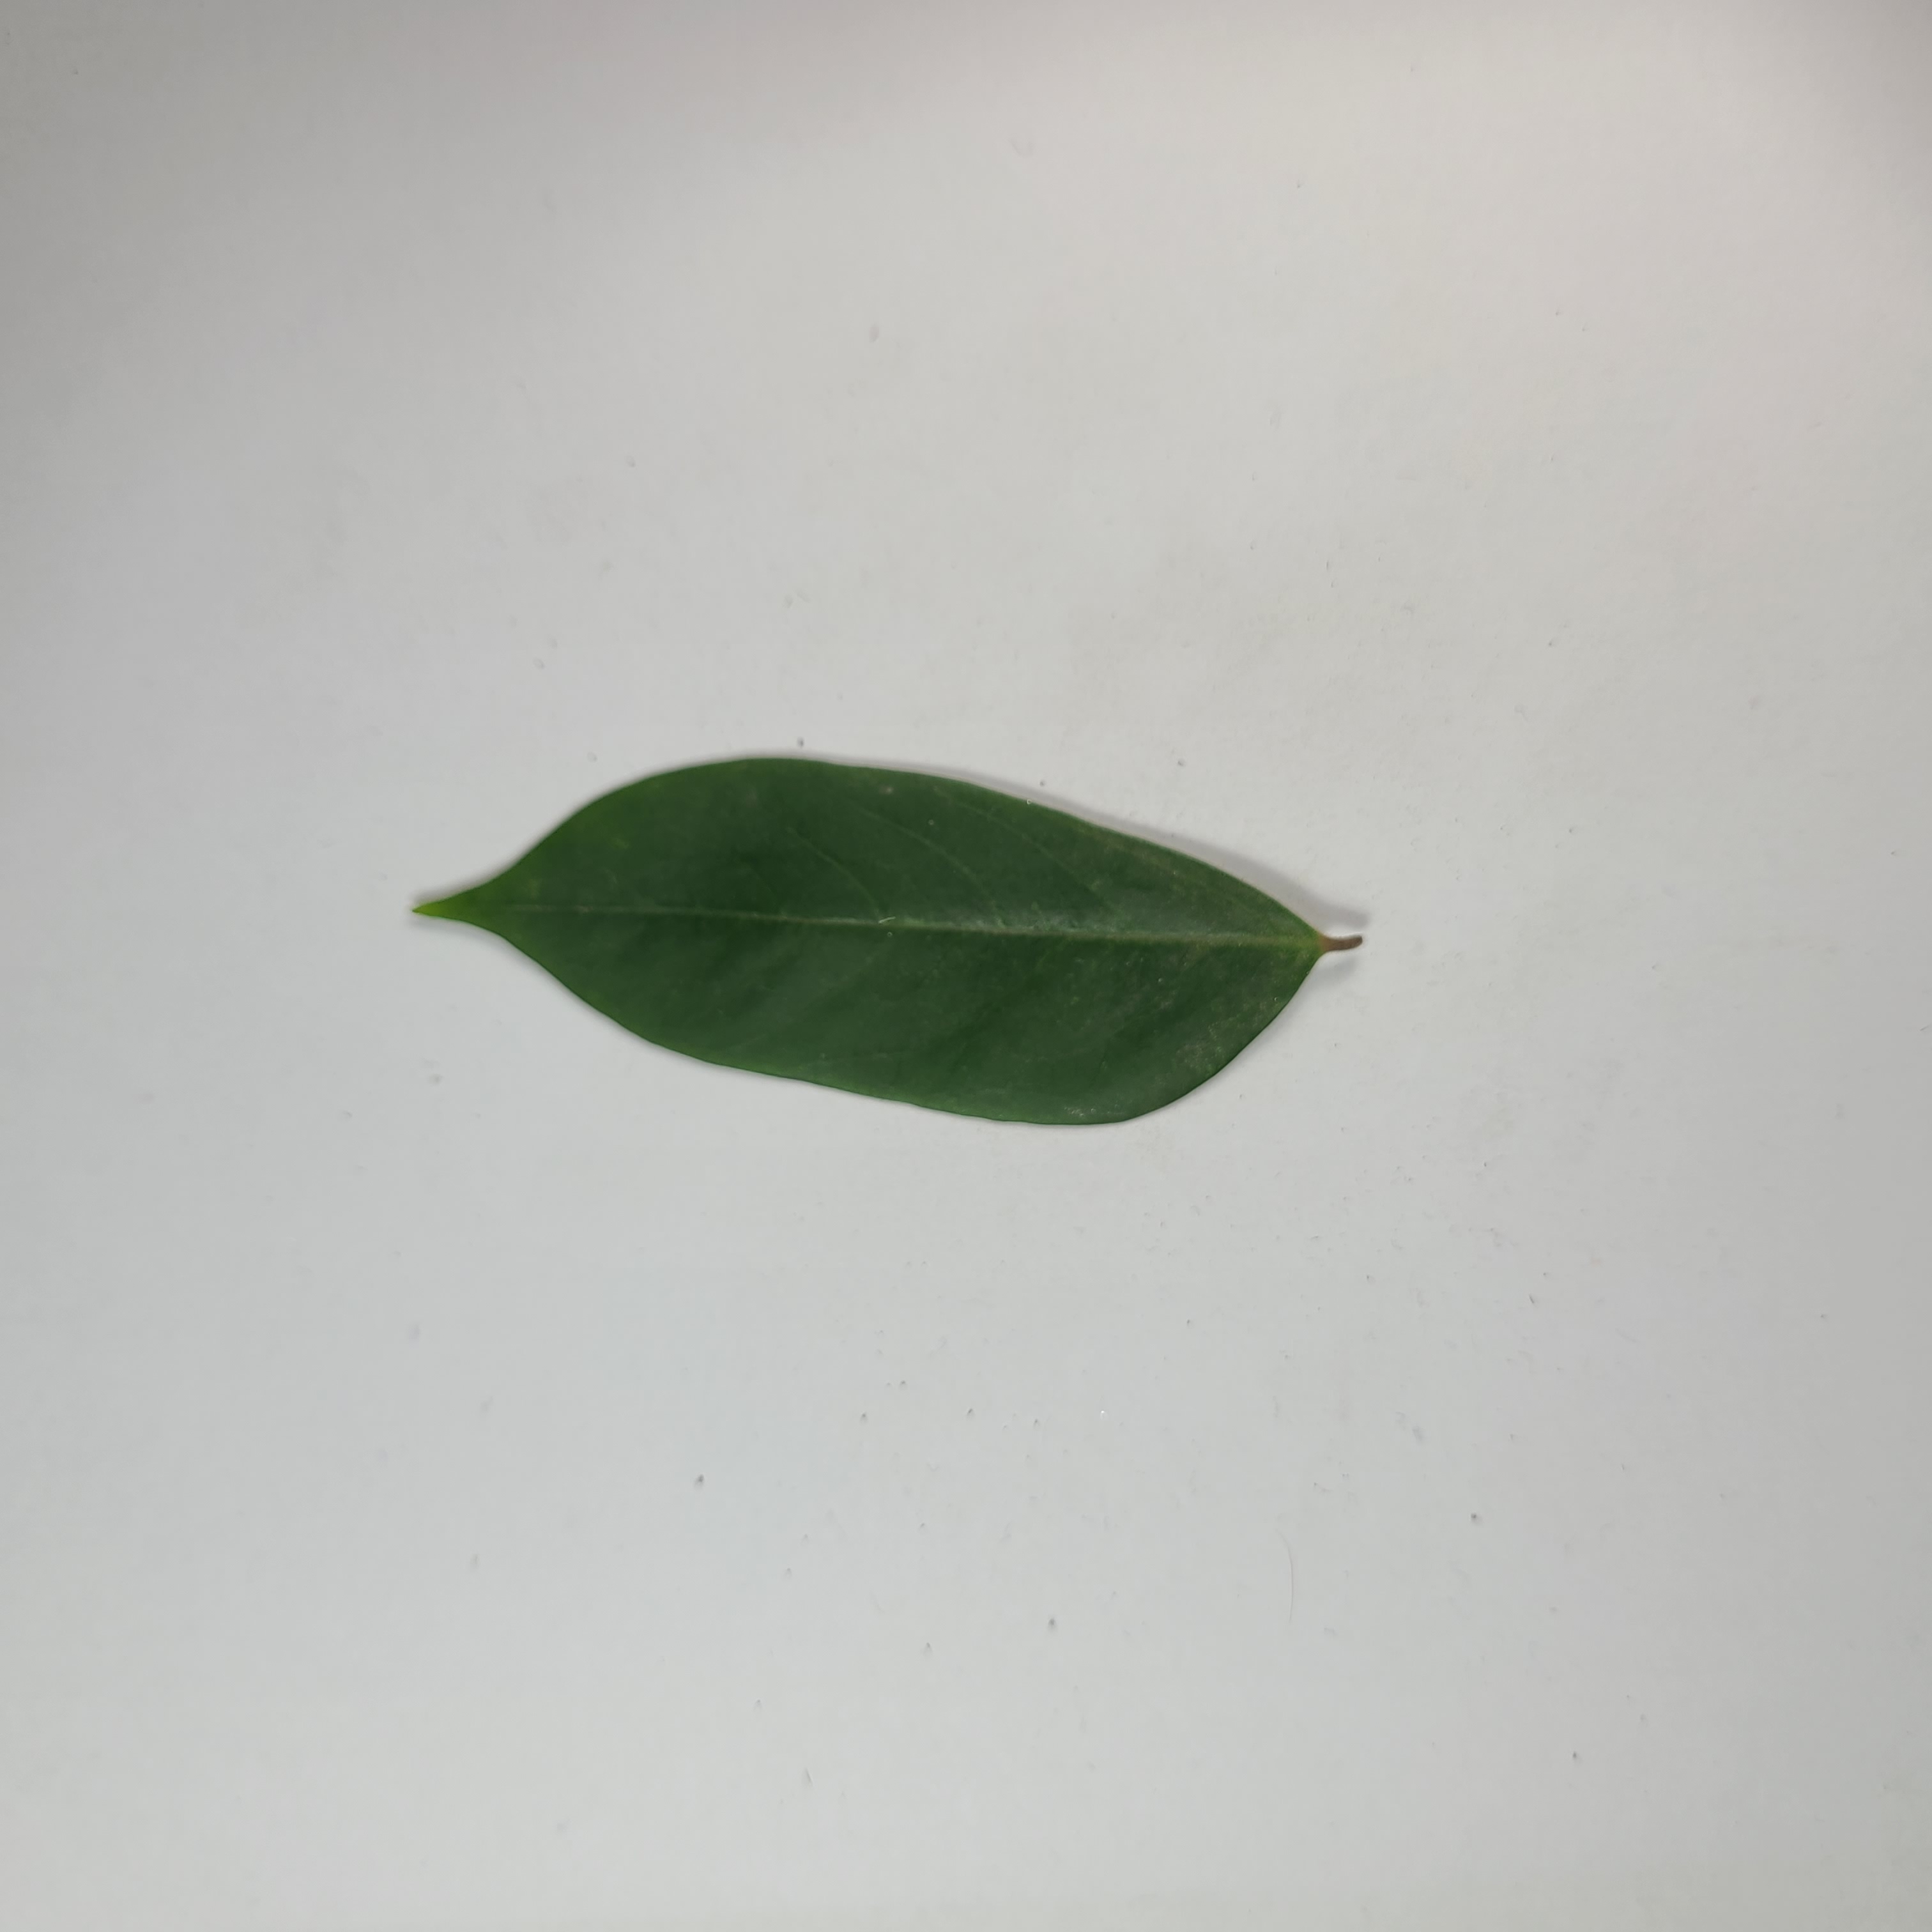
Label: Healthy Leaves